Ilam Municipality

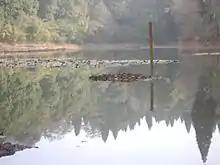
A religious spot

Ilam Bazaar is located about east of Kathmandu. Regular buses are available from New Buspark, Koteshwor and Kalanki of Kathmandu which takes to Ilam after a bus ride of about 16 hours. An airport is under construction at "Sukilumba Danda".